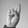
ASL letter: R